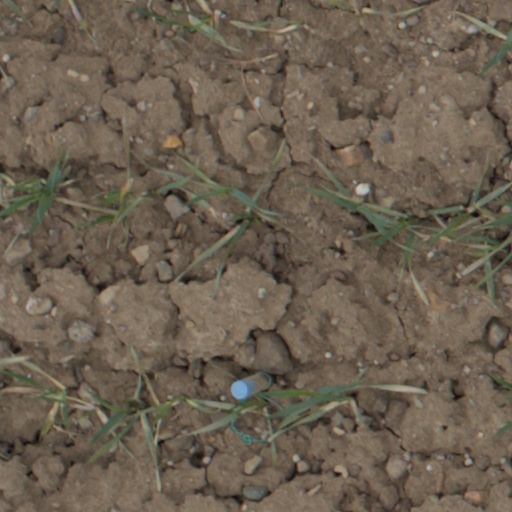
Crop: wheat